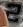
Number: 2